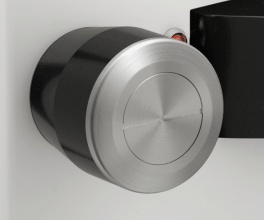
La Marzocco Linea Mini Black & Stainless Steel Knobs
Brand: Lelit
Category: Home & Garden > Kitchen & Dining > Kitchen Appliance Accessories > Coffee Maker & Espresso Machine Accessories > Coffee Maker & Espresso Machine Replacement Parts > Knobs